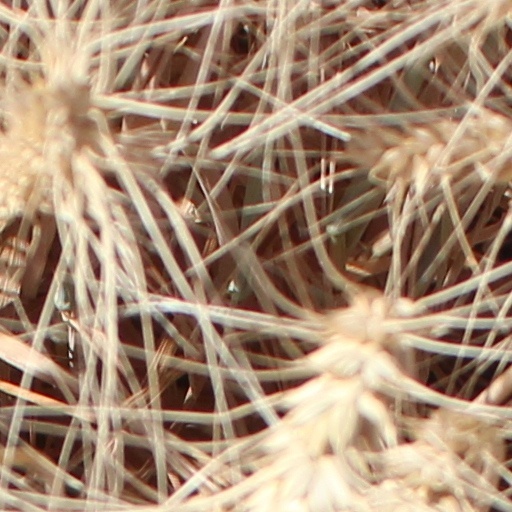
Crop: wheat